Alexander O. Smith

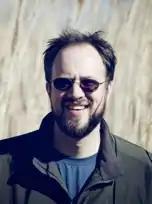

Alexander O. Smith is a professional Japanese to English translator and author. While his output covers many areas such as adaptation of Japanese novels, manga, song lyrics, anime scripts, and various academic works, he is best known for his software localizations of Japanese video games including "Vagrant Story", "", and "Final Fantasy XII". He currently resides in Kamakura, Japan, where he operates his own contract localization business, Kajiya Productions, and is co-founder of a translation and publishing company, Bento Books.